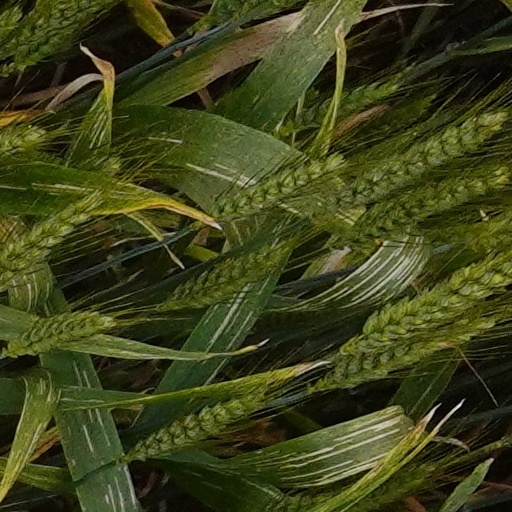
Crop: wheat